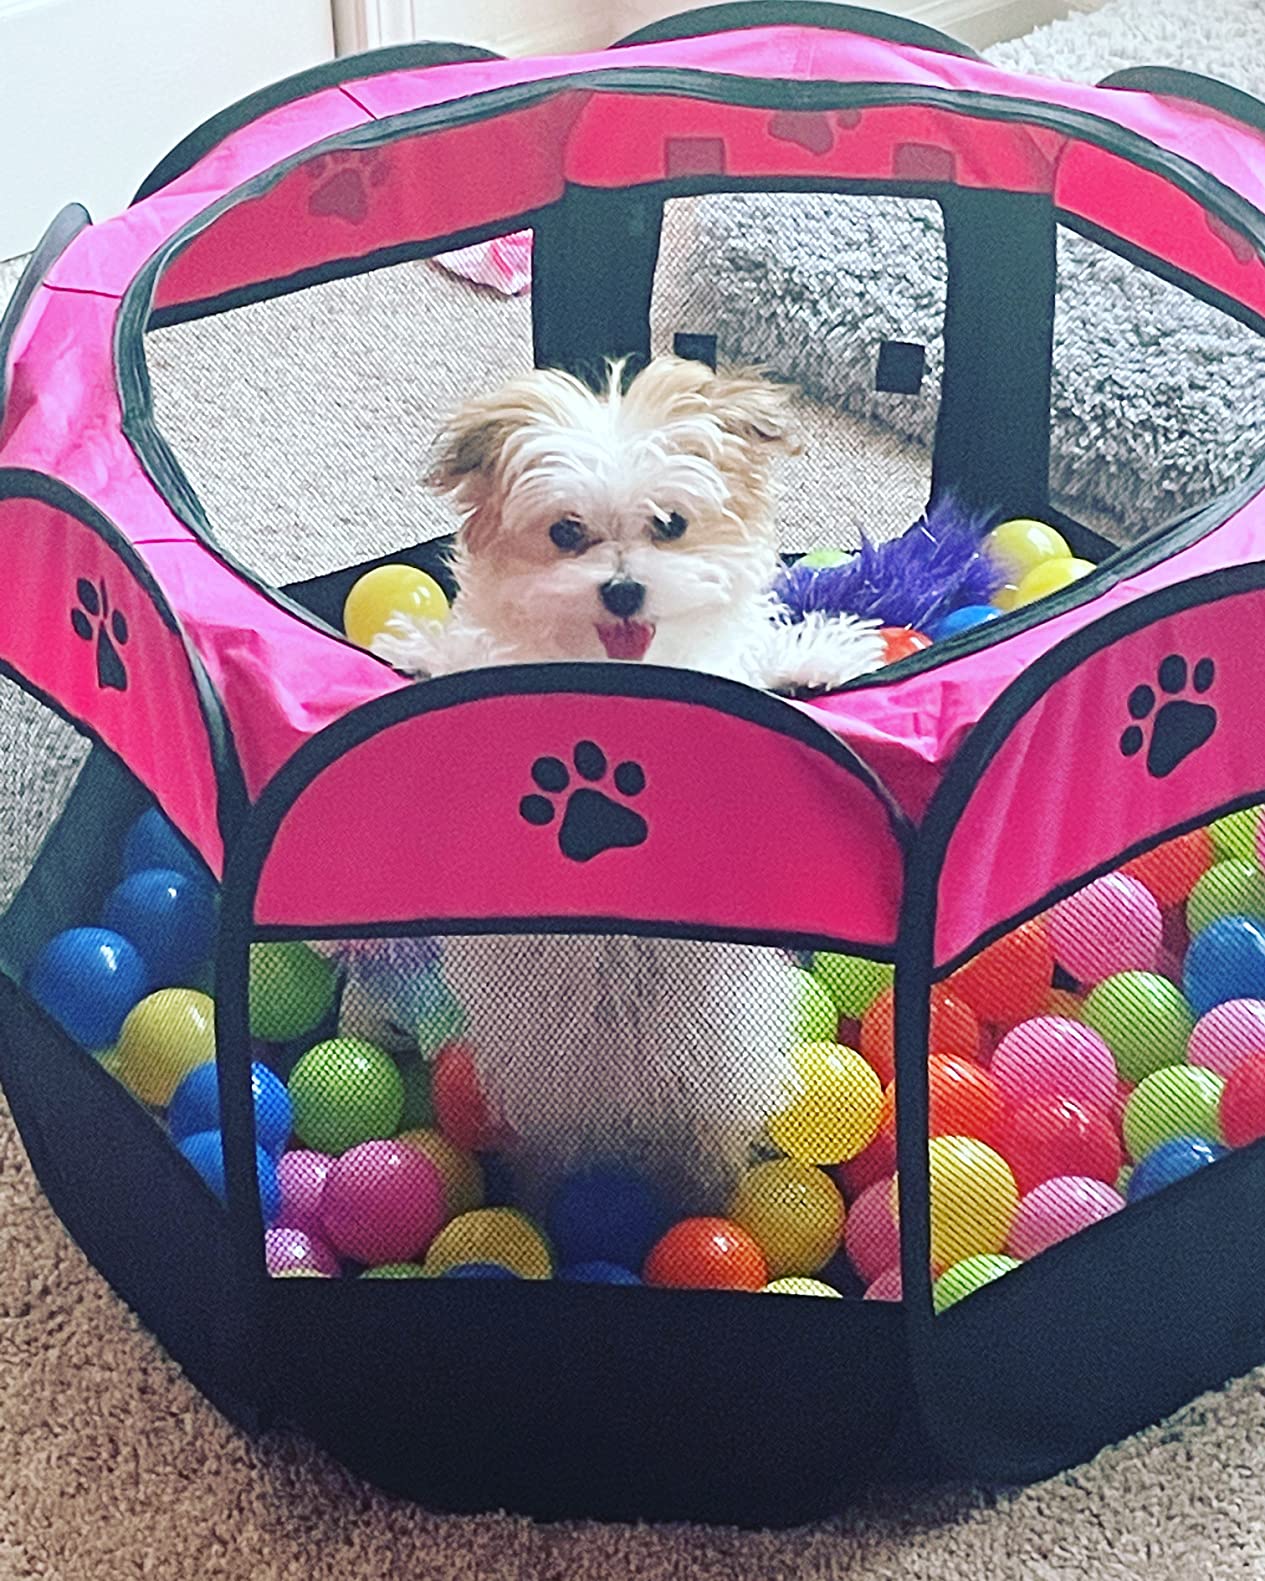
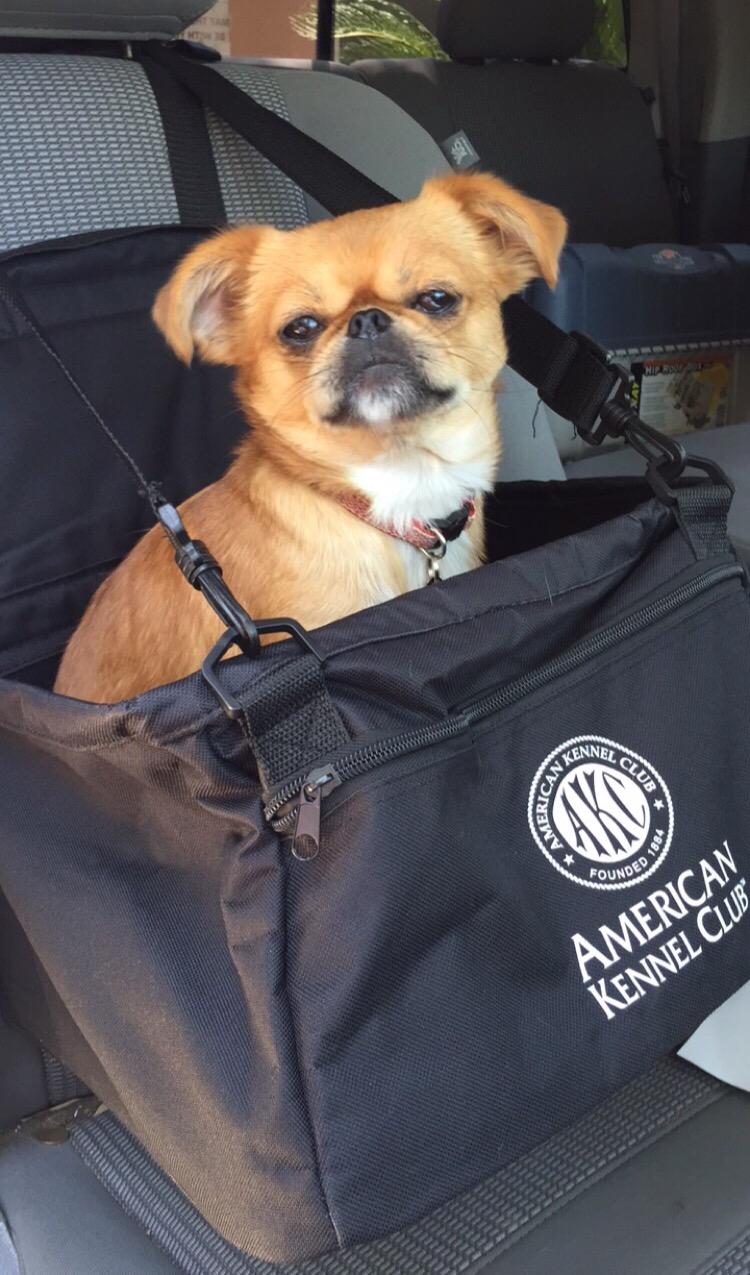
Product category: items_kennel
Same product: no